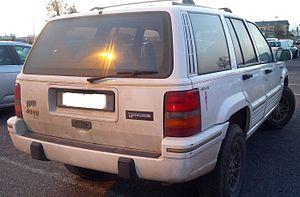
Le Jeep Grand Cherokee est un véhicule de type SUV du constructeur automobile américain Jeep vendu depuis 1992. La quatrième génération est lancée en 2011.